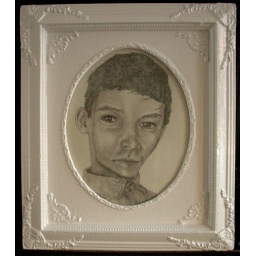
Russian boy in white frame